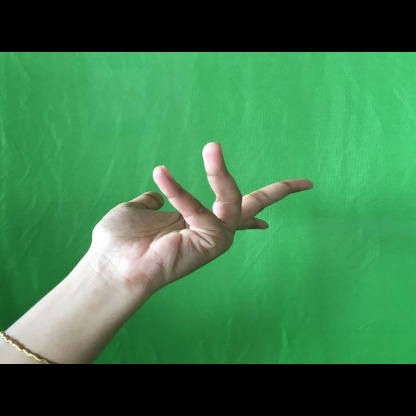
Mudra: Alapadmam